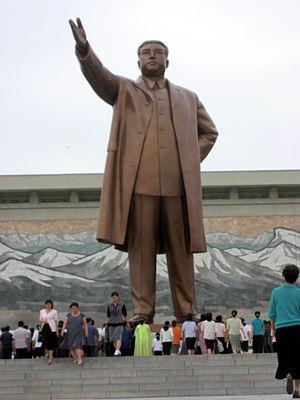
Le communisme est initialement un ensemble de doctrines politiques, issues du socialisme et, pour la plupart, du marxisme, s'opposant au capitalisme et visant à l'instauration d'une société sans classes sociales, sans salariat et une mise en place d'une totale socialisation économique et démocratique des moyens de production.